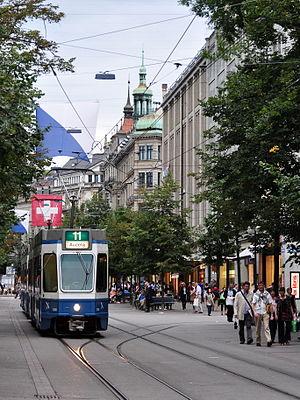
La Bahnhofstrasse est une rue à Zurich, en Suisse.